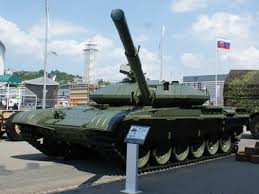
Label: T-72